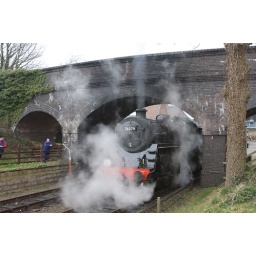
76079 about to leave Weybourne with a goods train to Holt and about to completely envelop me in a cloud of steam!